Henry Howard (architect)

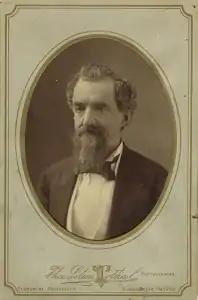

Henry Howard (1818–1884) was an Irish-born American architect. Over the course of four decades, he designed over 280 buildings in Louisiana, including several plantation houses during the antebellum era. After the Civil War, he designed many town houses in New Orleans.